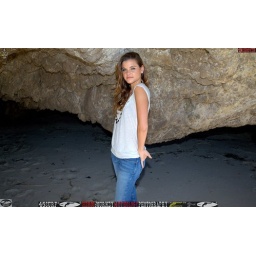
Photoshoot of a pretty swimsuit bikini model.Before the shoot, in a white shirt and blue jeans.&amp;amp; a cool black necklace.